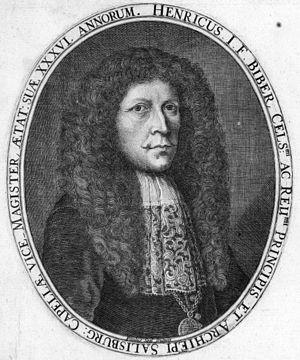
Heinrich Ignaz Franz Biber né le 12 août 1644 à Wartenberg, mort le 3 mai 1704 à Salzbourg, est un violoniste et compositeur baroque austro-tchèque.